Screaming

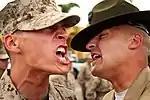
U.S. Marine Corps recruit sounds off in response to a drill instructor.

Drill instructors frequently shout to train recruits into the military culture whilst fostering obedience and expedience. Shouting in this context is intended as stress stimulus, triggering the fight-or-flight response. This allows the drill instructor to observe inherent recruit responses to stress, to modify such responses, and to also acclimate the recruit to stressful situations they will experience in combat. Encouraging screaming by recruits also heightens their aggressiveness and trains them to intimidate opponents.